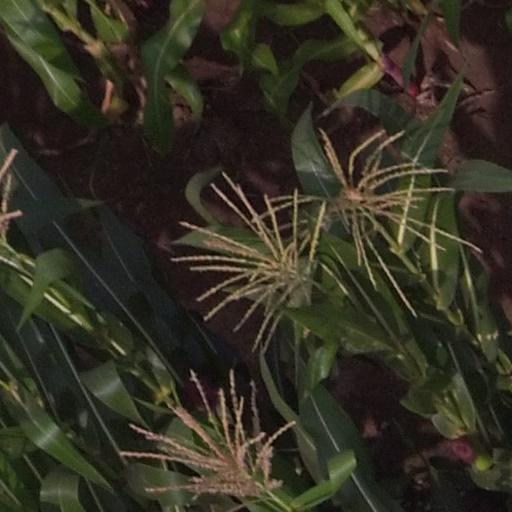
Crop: maize; corn